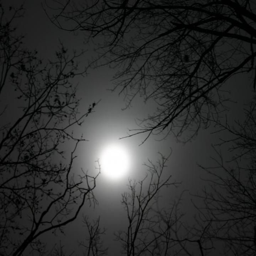
dates for starting seeds by the moon .